Ed Koch

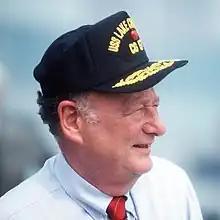
Edward Koch at the commissioning of USS "Lake Champlain" (1988)

In his third term, Koch's popularity was shaken after a series of corruption scandals, touched off by Donald Manes's suicide and the Parking Violations Bureau scandal, which revealed that he had acceded to the requests of political allies (most notably Queens Borough President Manes, Bronx Democratic Party official Stanley M. Friedman and Brooklyn Democratic Party chairman Meade Esposito, an American Mafia associate long perceived as New York City's preeminent political leader) to stack city agencies with patronage appointments. There were no allegations that Koch obtained any financial benefit from the corruption, but the scandals undermined Koch's claims that he ran a patronage-free municipal government. Michael Tager attributes the scandals not to Koch's failures but to the steadily declining power of the Democratic machine and its bosses' desperate efforts to reverse the collapse.